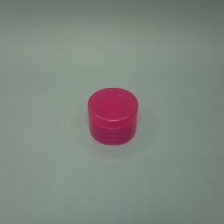
Color: red/orange/pink/fuchsia/brown
Cap type: flip-top cap